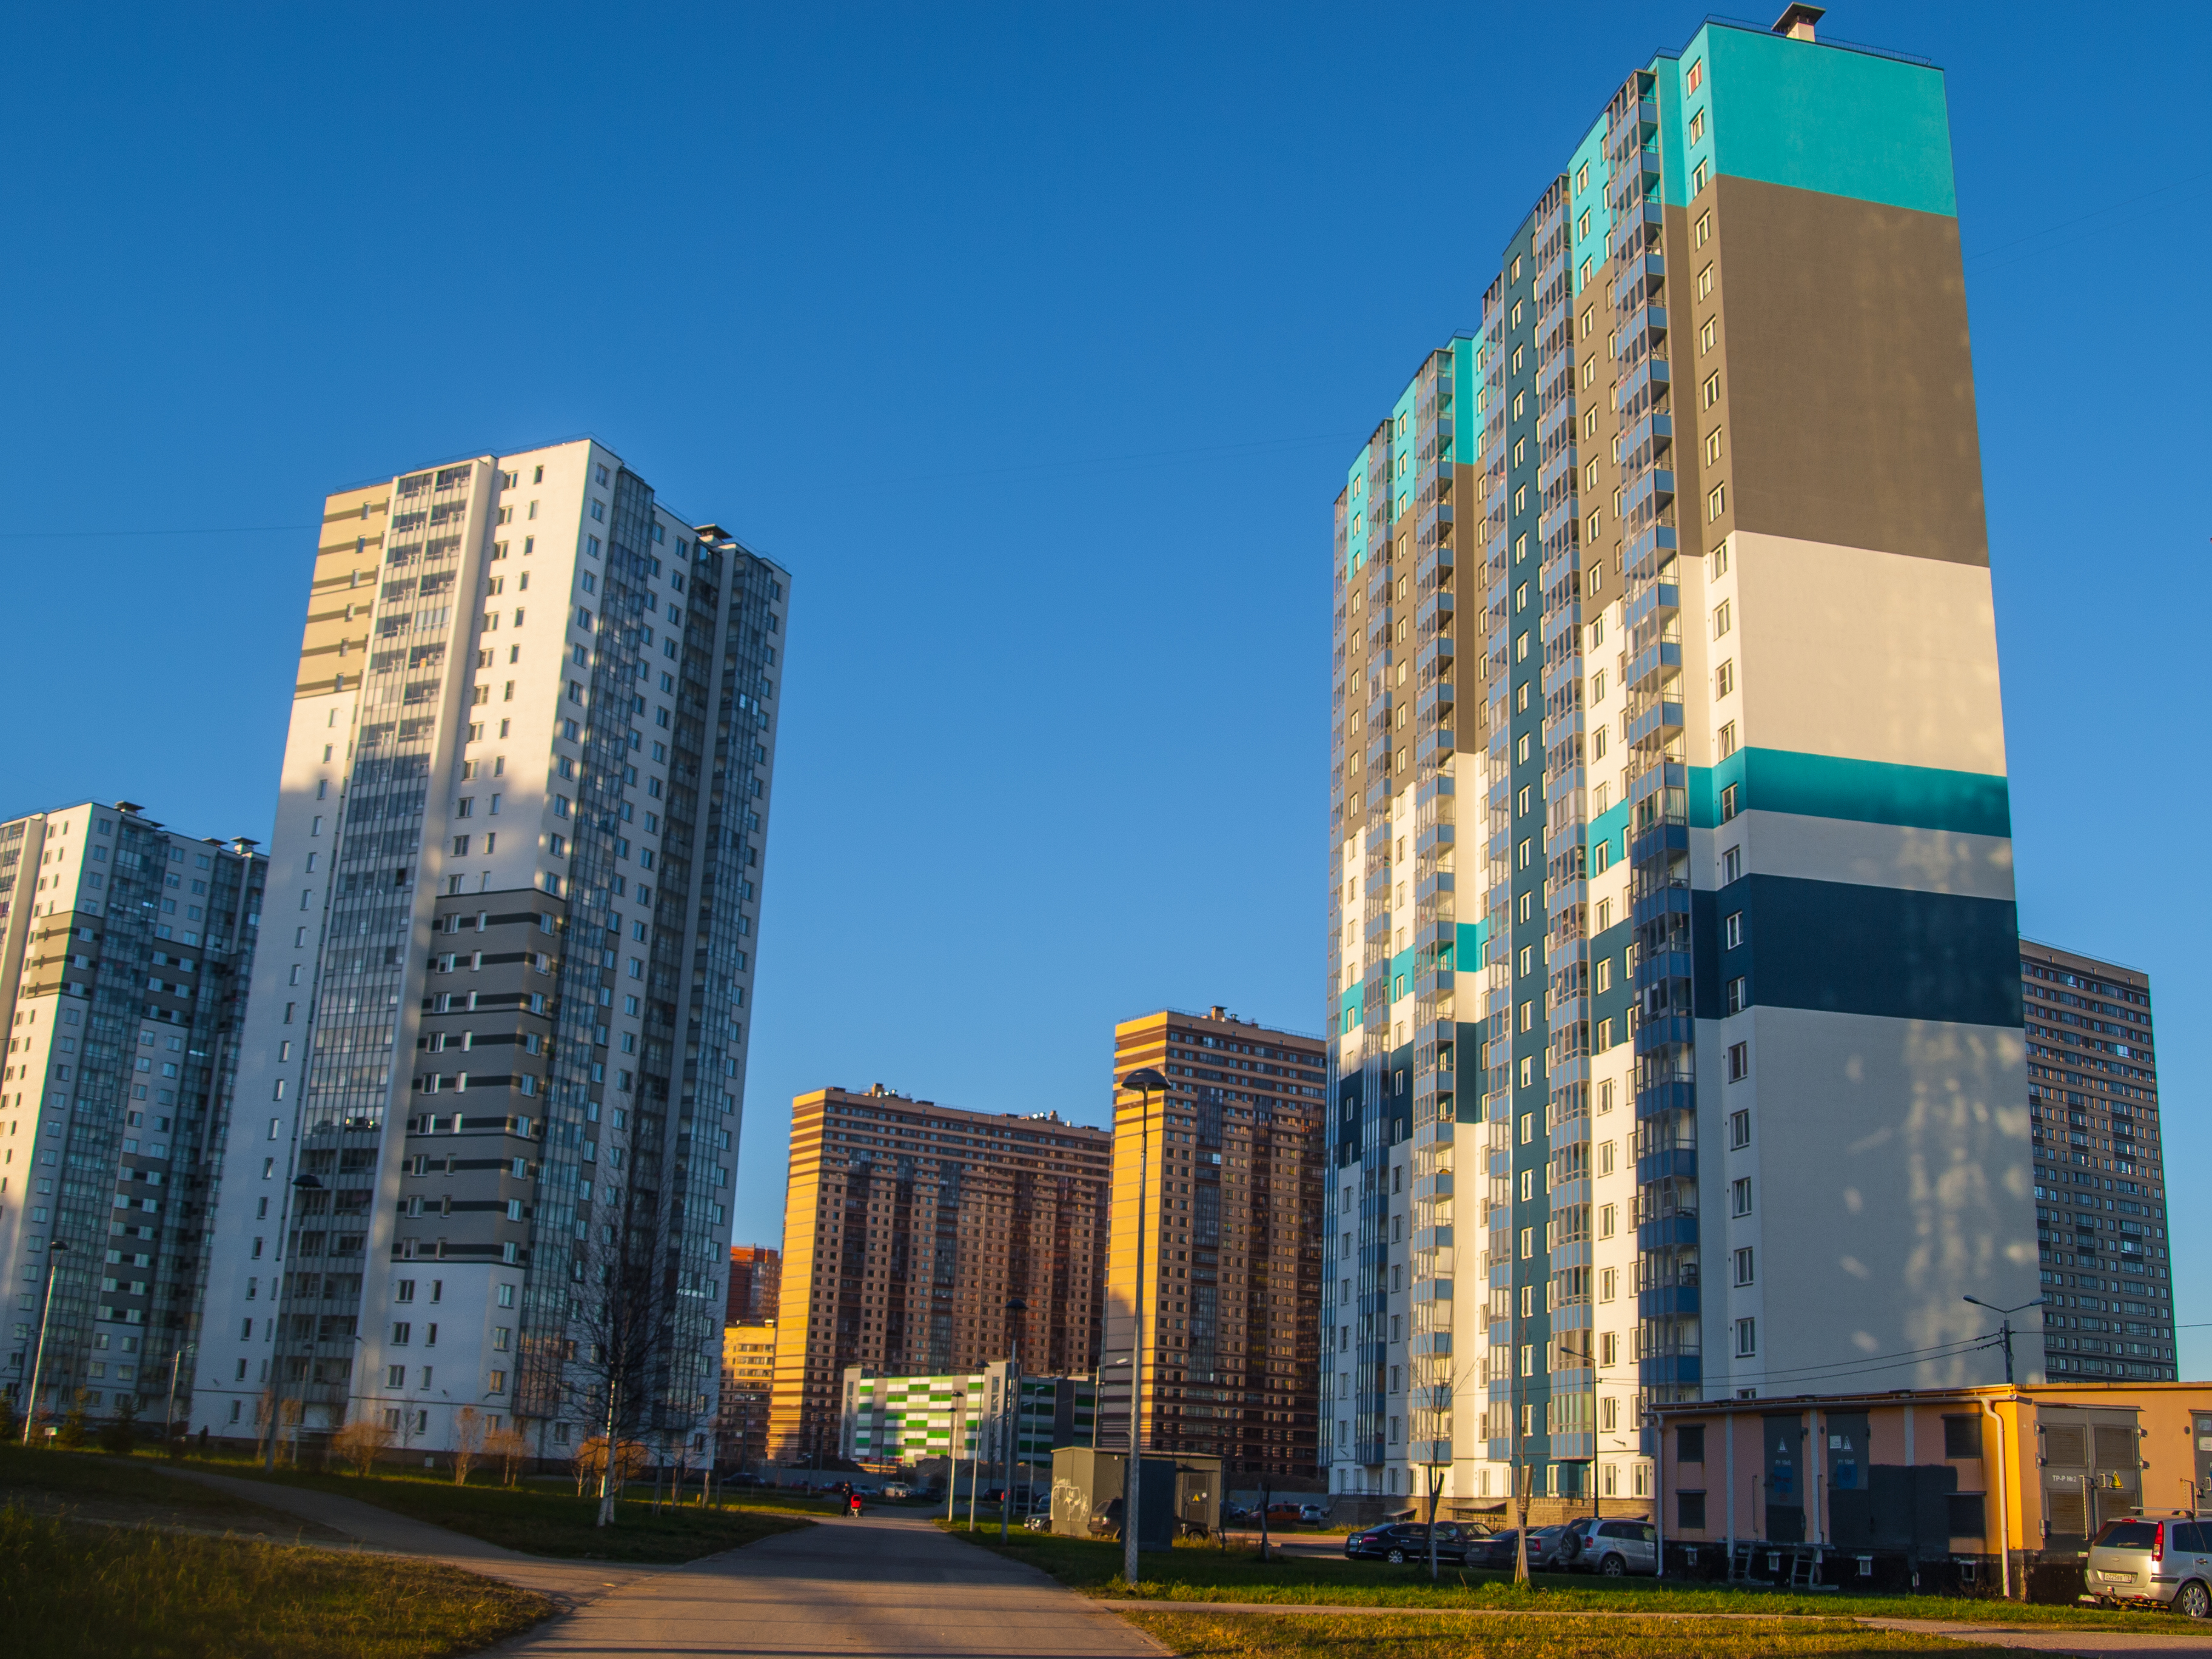
images, sky, building, skyscraper, daytime, plant, tower block, urban design, tower, neighbourhood, condominium, cityscape, residential area, commercial building, facade, metropolitan area, city, metropolis, mixed use, headquarters, downtown, apartment, dusk, evening, composite material, landscape, night, suburb, skyline, corporate headquarters, symmetry, window, street light, house, grass, reflection, horizon, transport, road